Flag of the Northern Mariana Islands

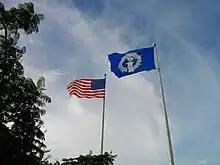
The U.S. and Northern Mariana Islands flags flying side-by-side

The flag of the Commonwealth of the Northern Mariana Islands was adopted in July 1, 1985 by the Second Northern Marianas Constitution. The NMI flag was originally designed during the year 1985. Later during that year, they finalized the draft of the flag in the last CNMI constitutional convention.